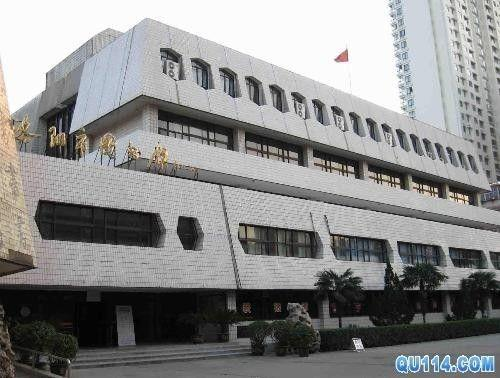
地标名称：洛阳市西工区图书馆
所在城市：洛阳市·西工区